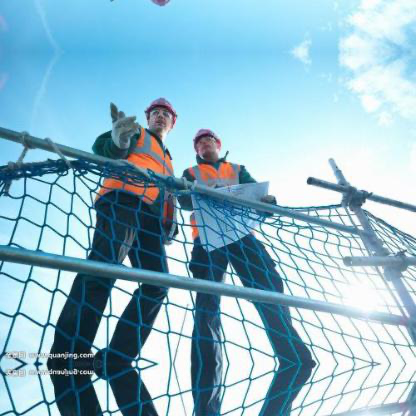
Objects in the image:
label: helmet
label: helmet
label: helmet